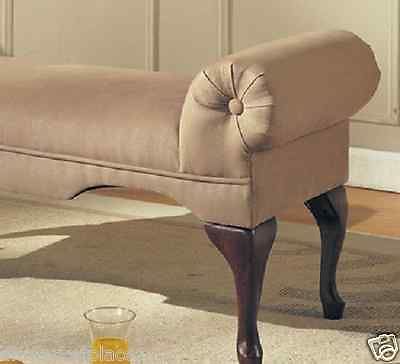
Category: sofa